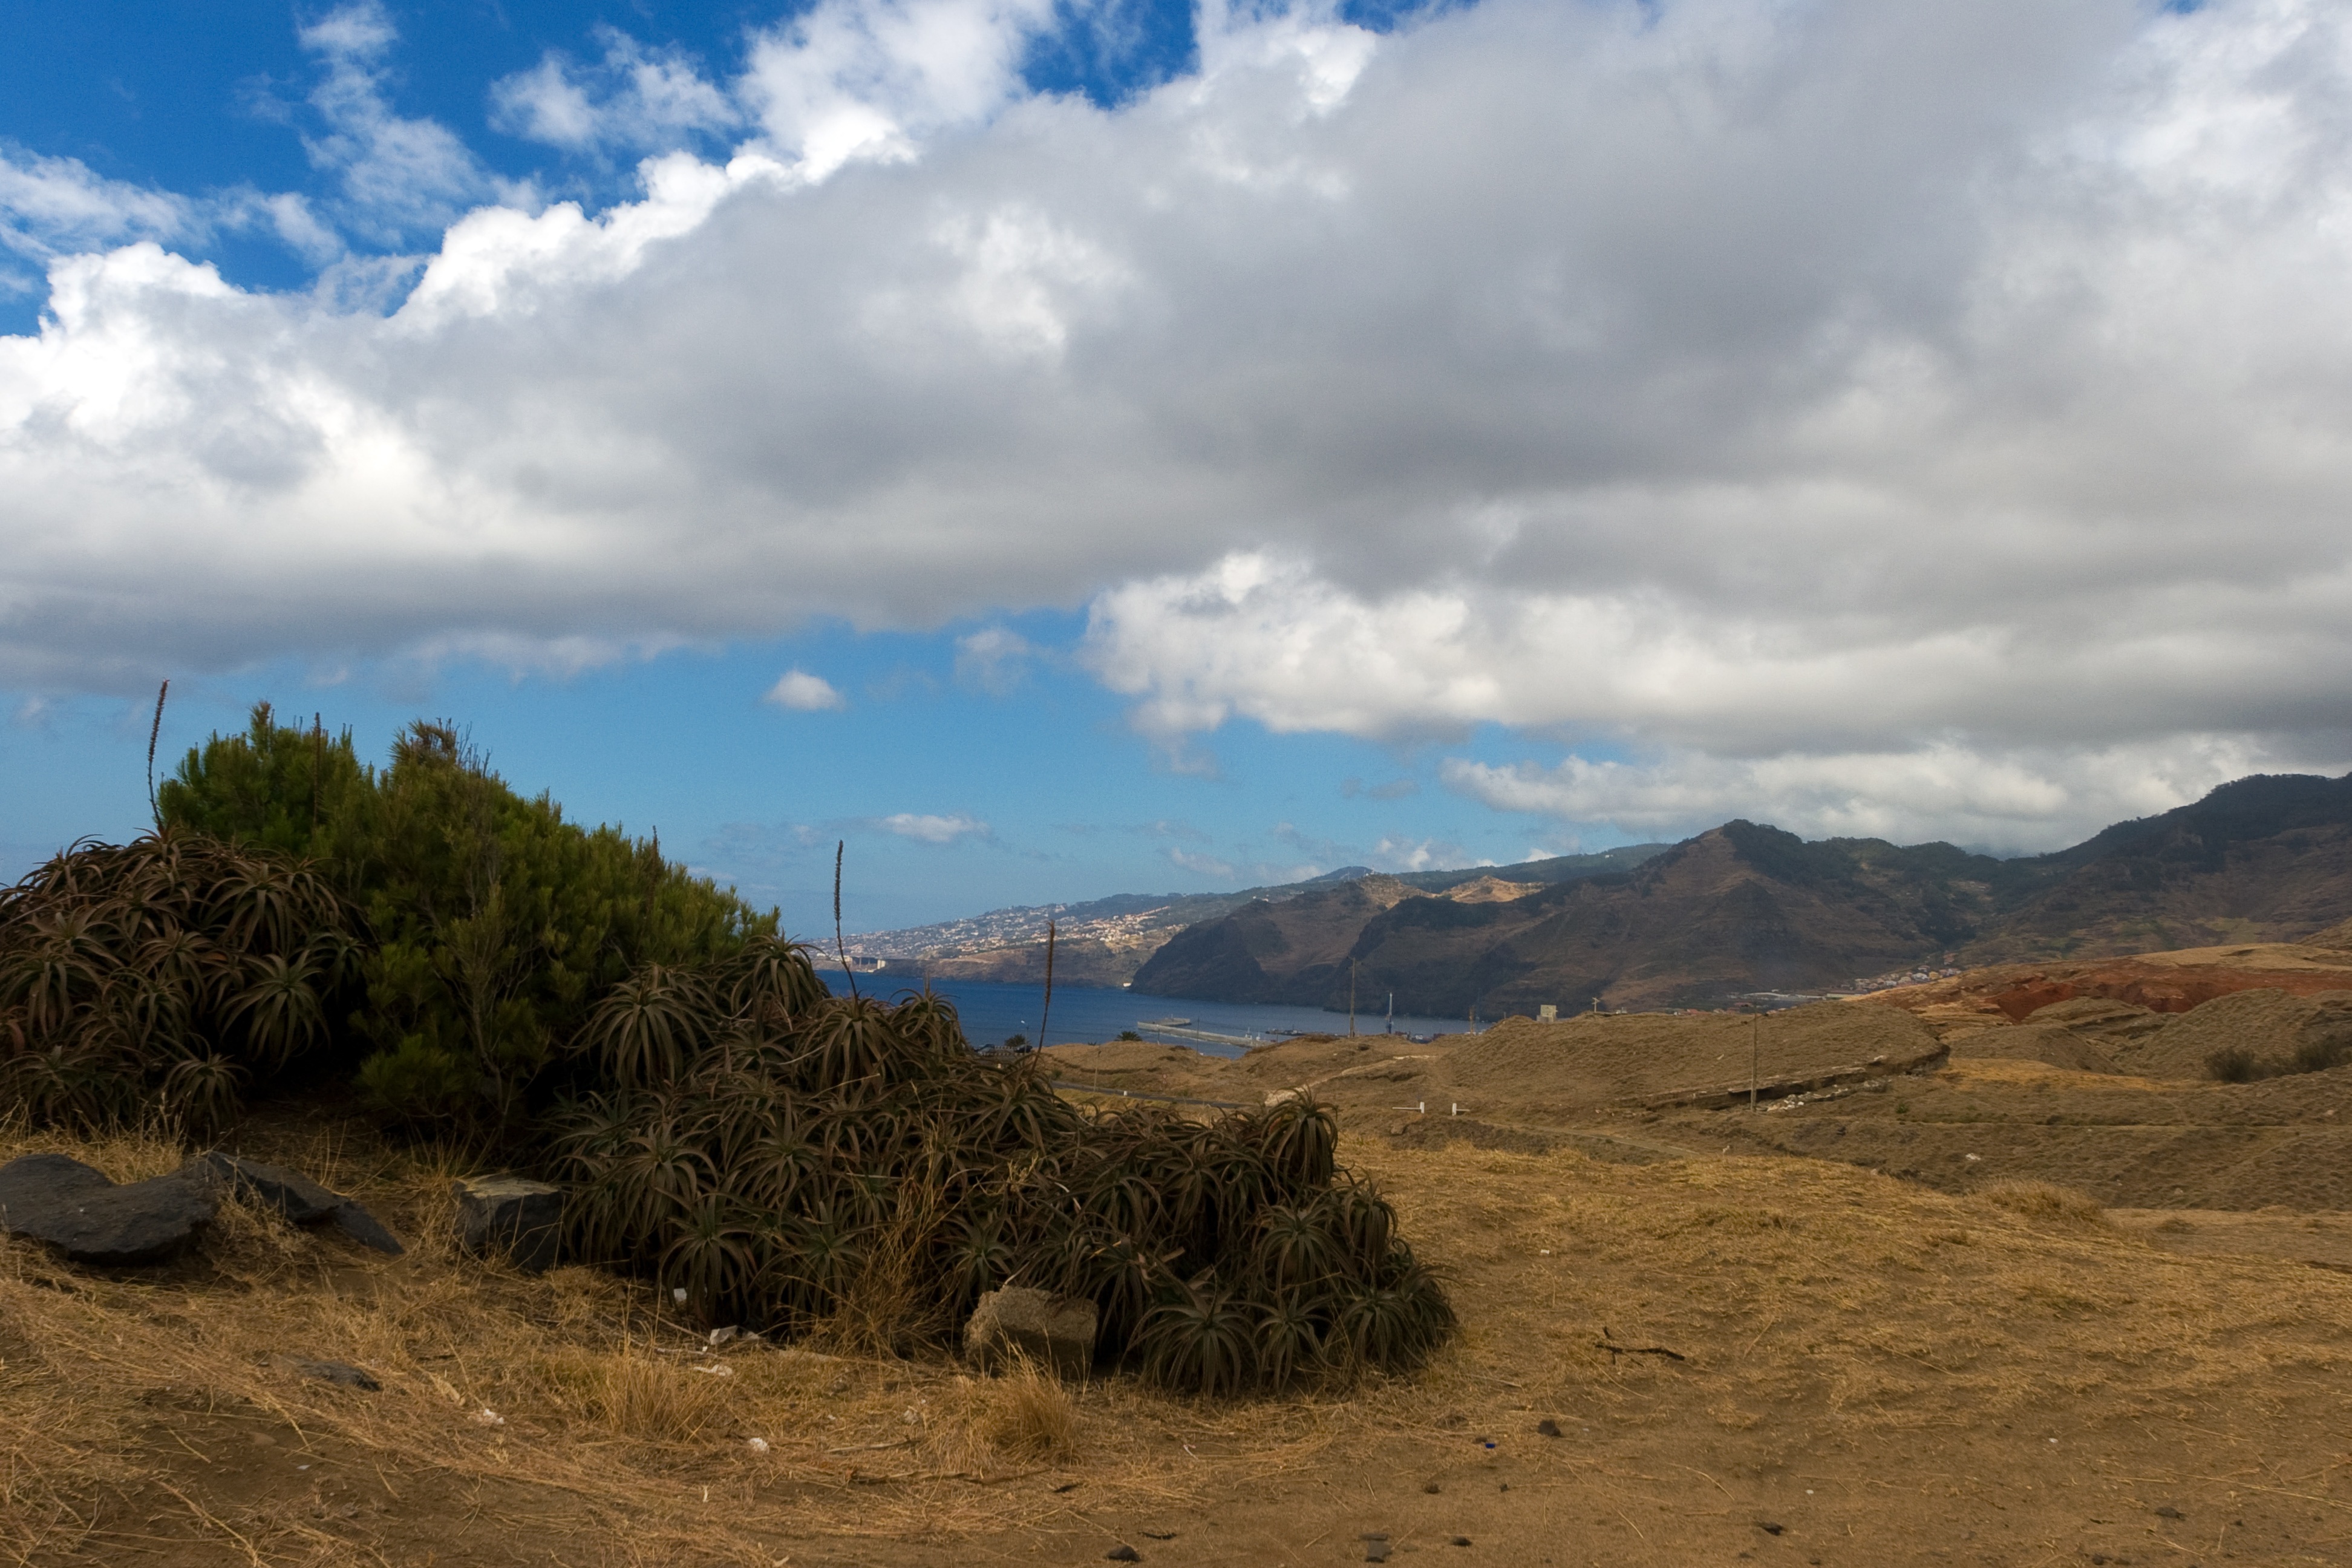
landscape, tree, wilderness, mountain, cloud, sky, hill, lake, valley, mountain range, highland, ridge, plain, grassland, outlook, plateau, fell, loch, agave, ecosystem, highlands, madeira, rural area, landform, natural environment, geographical feature, mountainous landforms